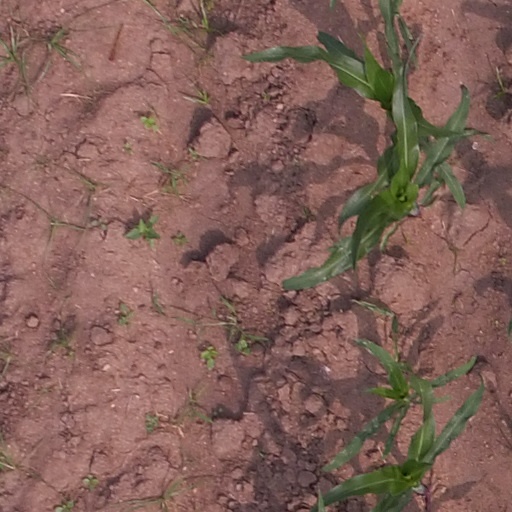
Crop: maize; corn